Kuala Lumpur

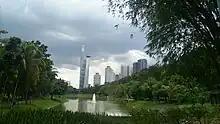
University of Malaya City View.

Tourism plays an important role in the city's service-driven economy. Many large worldwide hotel chains have a presence in the city. One of the oldest hotels is the Hotel Majestic. Kuala Lumpur is the sixth most visited city in the world, with 8.9 million tourists per year. Tourism here is driven by the city's cultural diversity, relatively low costs, and wide gastronomic and shopping variety. MICE tourism, which mainly encompasses conventions— has expanded in recent years to become a vital component of the industry, and is expected to grow further once the Malaysian government's Economic Transformation Programme kicks in, and with the completion of a new 93,000 square meter-size MATRADE Centre in 2014. The MATRADE agency is also the owner of the Malaysia International Trade And Exhibition Centre (MITEC), the largest trade and exhibition centre of Malaysia, which is a component of the larger KL Metropolis development situated in the suburb of Segambut. Another notable trend is the increased presence of budget hotels in the city.